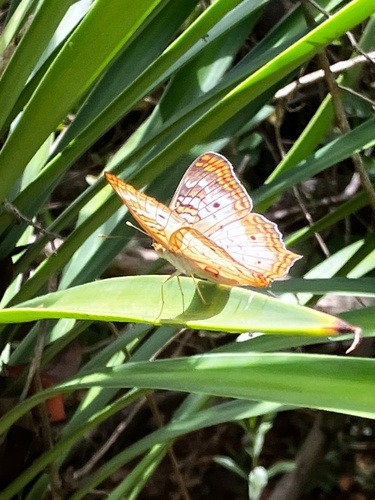
Scientific name: Anartia jatrophae
Common name: White peacock
Family: Nymphalidae
Order: Lepidoptera
Pollinator type: Primary pollinator
Habitat: Gardens, parks, and open areas
Geographic range: Southern United States to Argentina
Conservation status: Least Concern